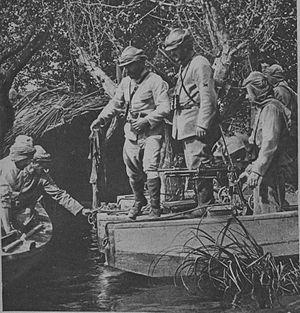
Patrouille sur le Vardar des troupes françaises.
L'histoire de la Macédoine du Nord, petit État du sud des Balkans, commence, au sens strict, lors de son indépendance vis-à-vis de la République fédérative socialiste de Yougoslavie en 1991. Dans un sens plus large, l'histoire de la « Macédoine », dont traite le présent article, concerne un ensemble géographique et historique bien plus vaste, habité par de nombreux peuples au cours du temps. Le territoire ainsi désigné a maintes fois changé de forme et fut inclus dans divers États successifs. La république actuelle n'occupe que le tiers du royaume antique. Elle regroupe la majorité des Slaves macédoniens, parlant une langue slave, également présente en Bulgarie du sud-ouest et en Grèce du nord, et linguistiquement proche du bulgare. La République de Macédoine du Nord abrite aussi des minorités albanaises, valaques et tsiganes.
L’armée française d’Orient ou corps expéditionnaire d'Orient est une unité de l’armée de terre française qui a combattu durant la Première Guerre mondiale sur le front d’Orient entre 1915 et 1918.